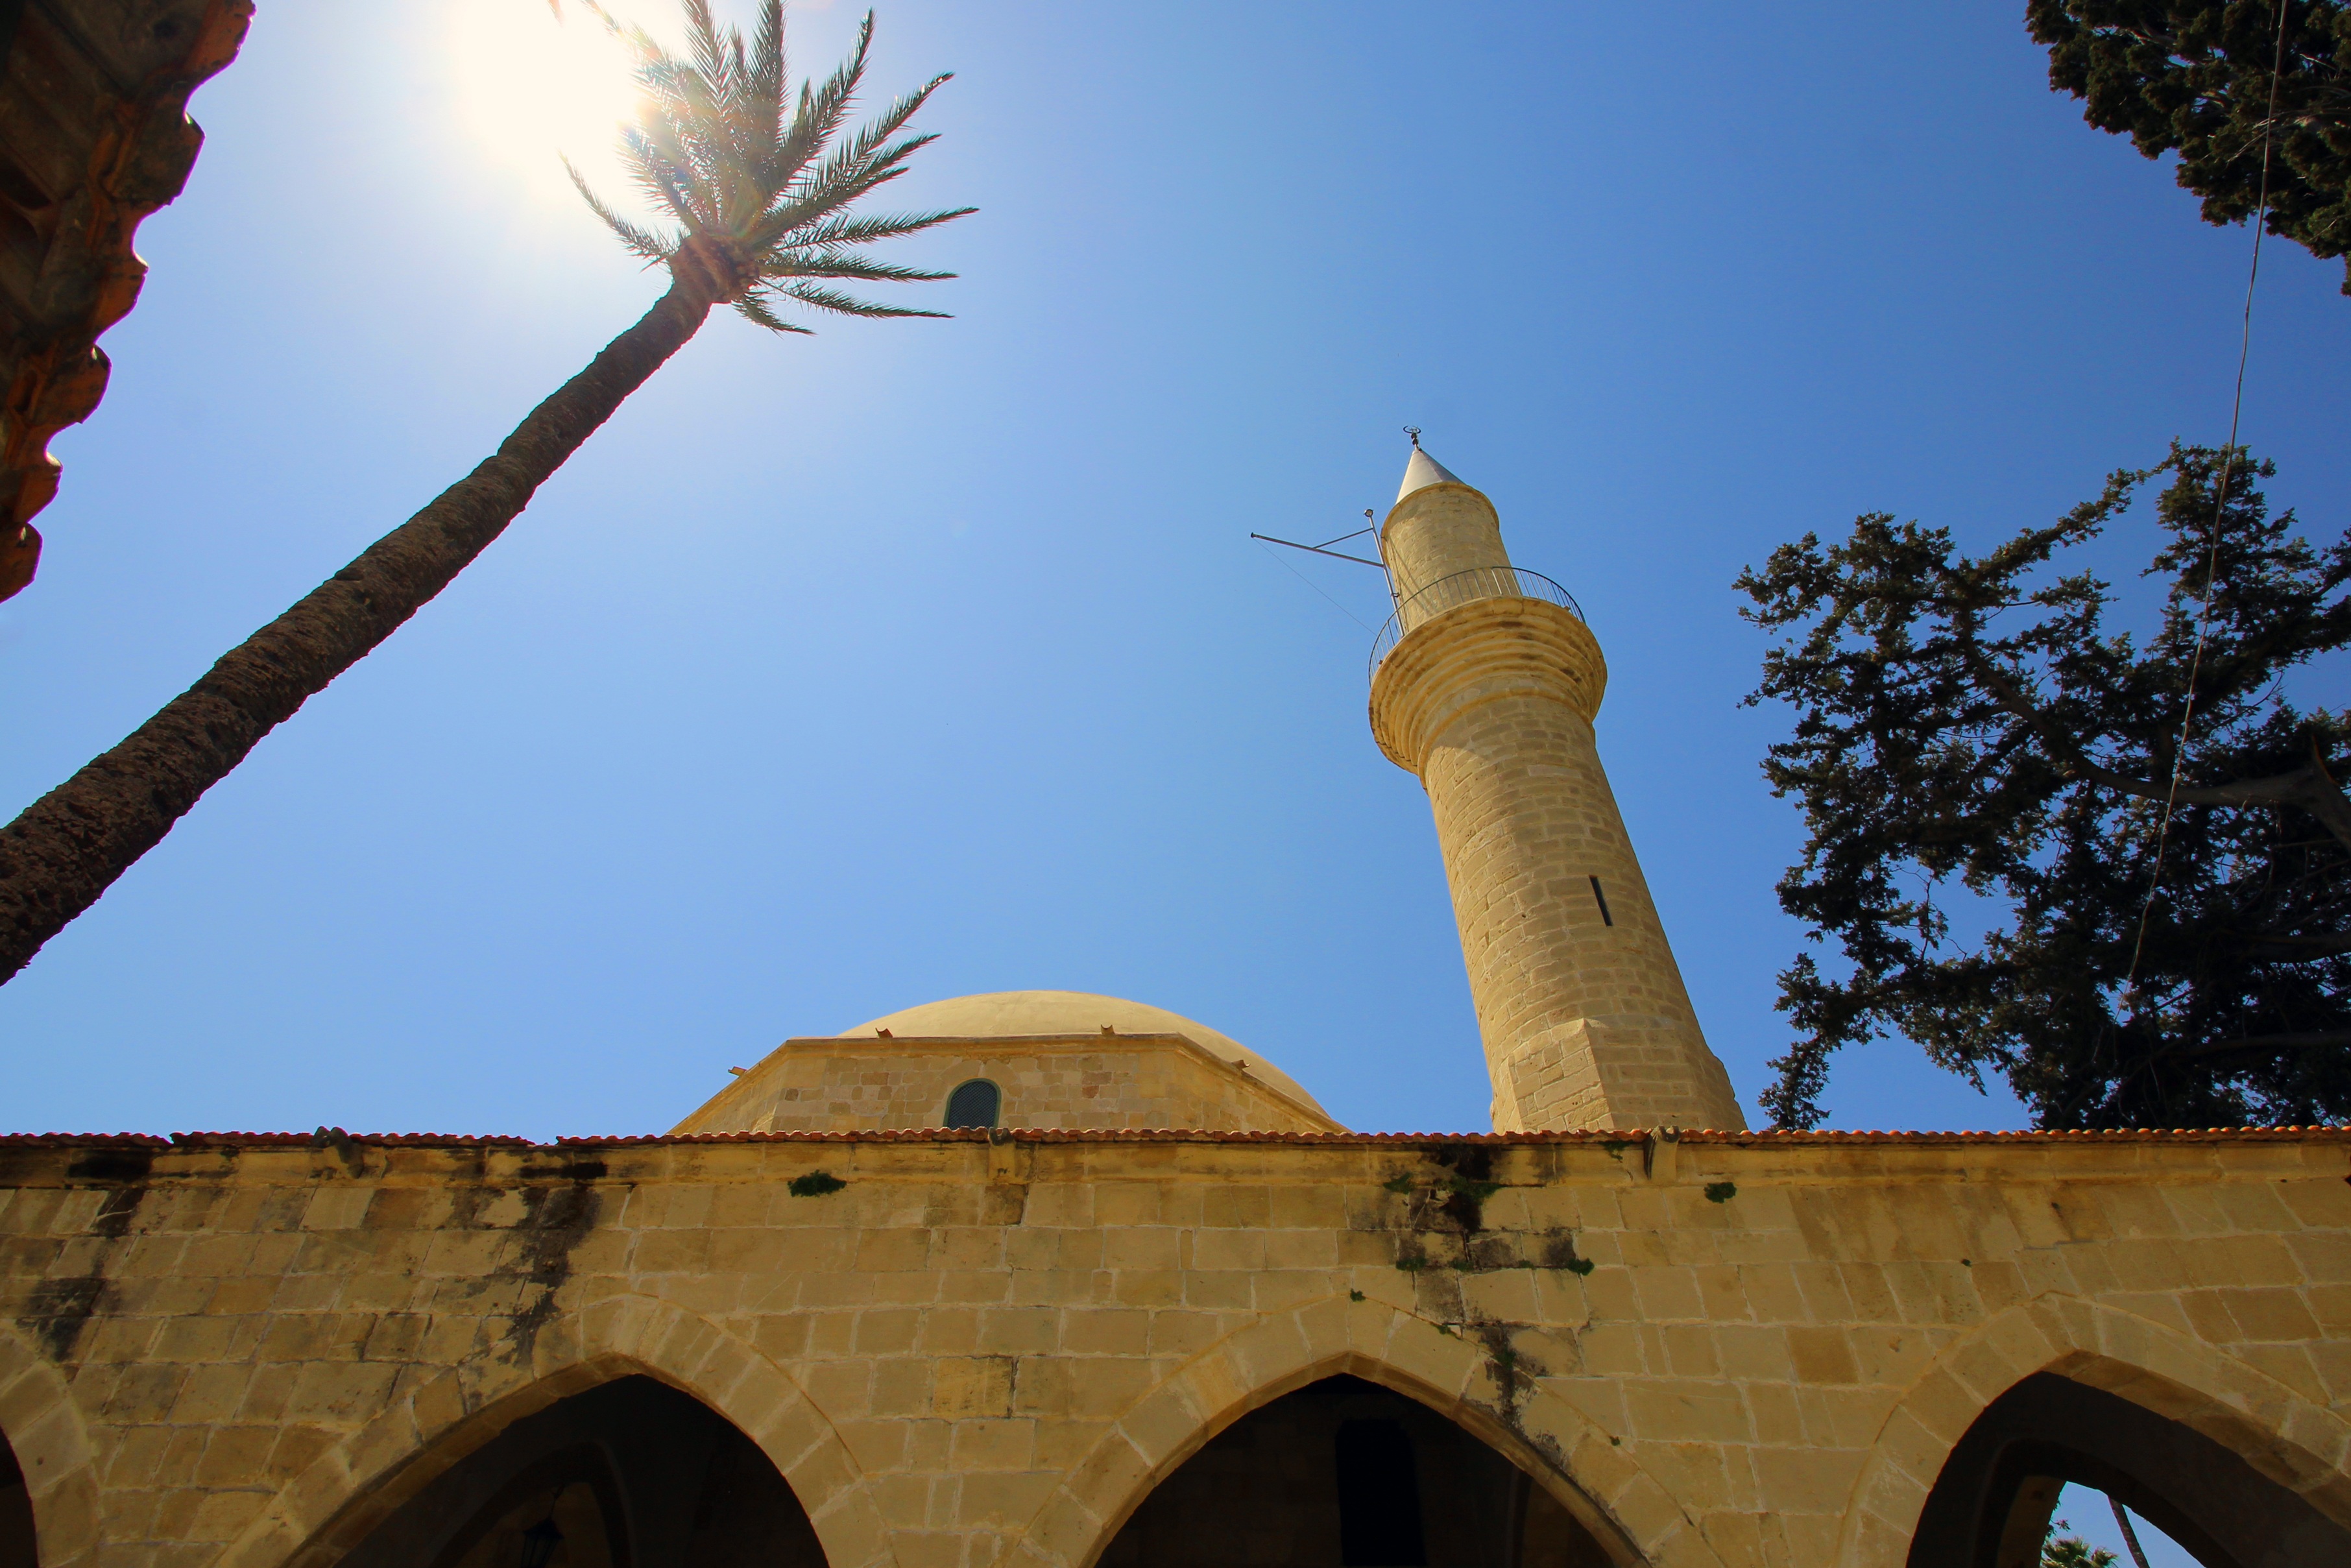
sky, sun, palm, landmark, place of worship, temple, mosque, cyprus, ancient history